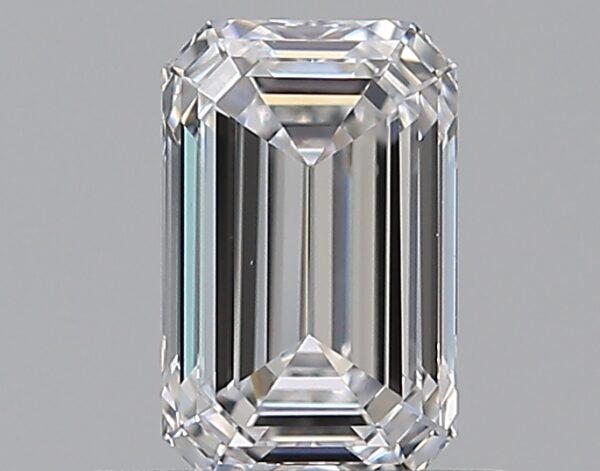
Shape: emerald
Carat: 0.6
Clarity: VVS2
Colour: D
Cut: EX
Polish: VG
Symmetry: VG
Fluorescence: N
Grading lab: GIA
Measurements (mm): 5.97 x 3.8 x 2.59